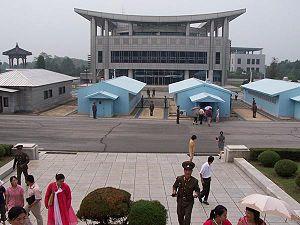
La Joint Security Area ou JSA est la zone sous contrôle de l'ONU située à la frontière commune entre la Corée du Nord et la Corée du Sud, dans la zone démilitarisée. Elle fut créée lors de la signature, le 27 juillet 1953 de l'armistice de Panmunjeom mettant officiellement fin à la guerre de Corée.